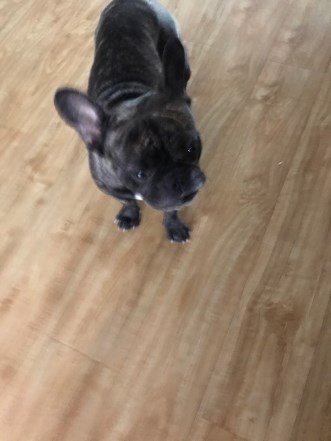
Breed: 1121-n000002-French_bulldog